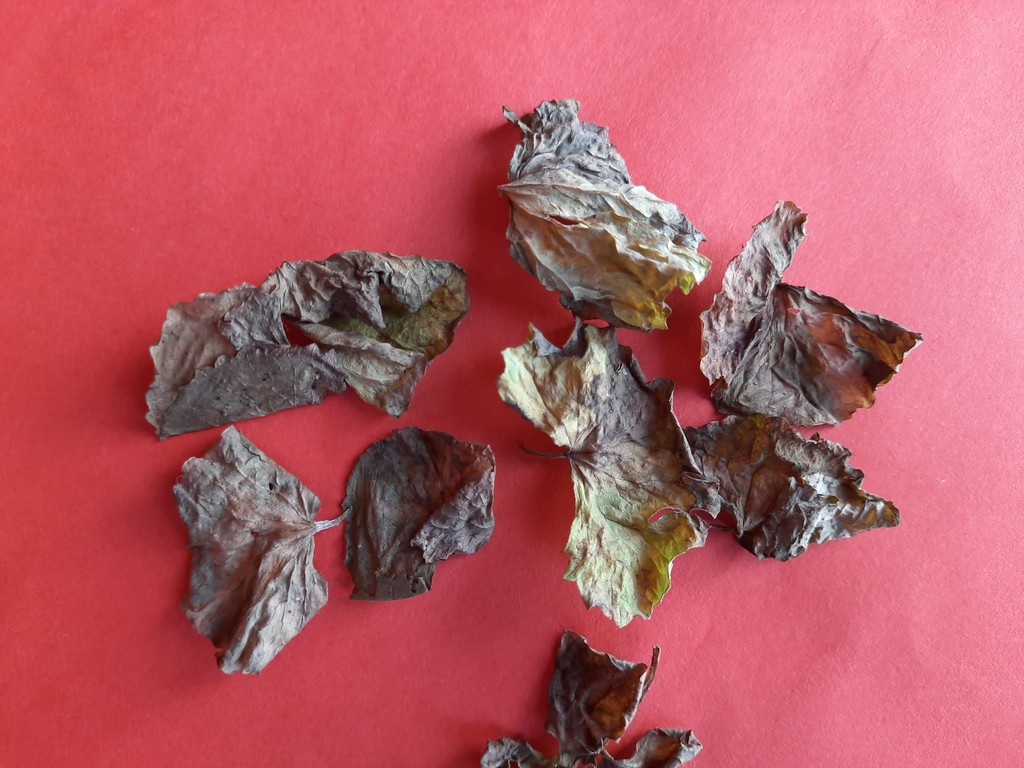
Label: Dried